Burn 'Em Up Barnes

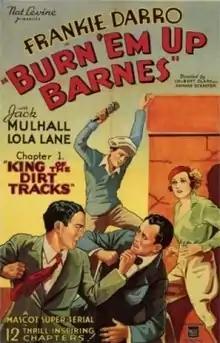

Burn 'Em Up Barnes is a 1934 American Pre-Code movie serial produced and distributed by Mascot Pictures, along with a feature version of the serial bearing the same title. It was a loose remake of the 1921 silent film of the same name.